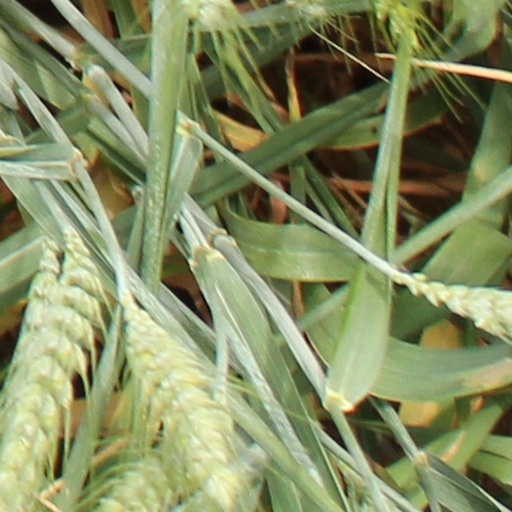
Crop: wheat